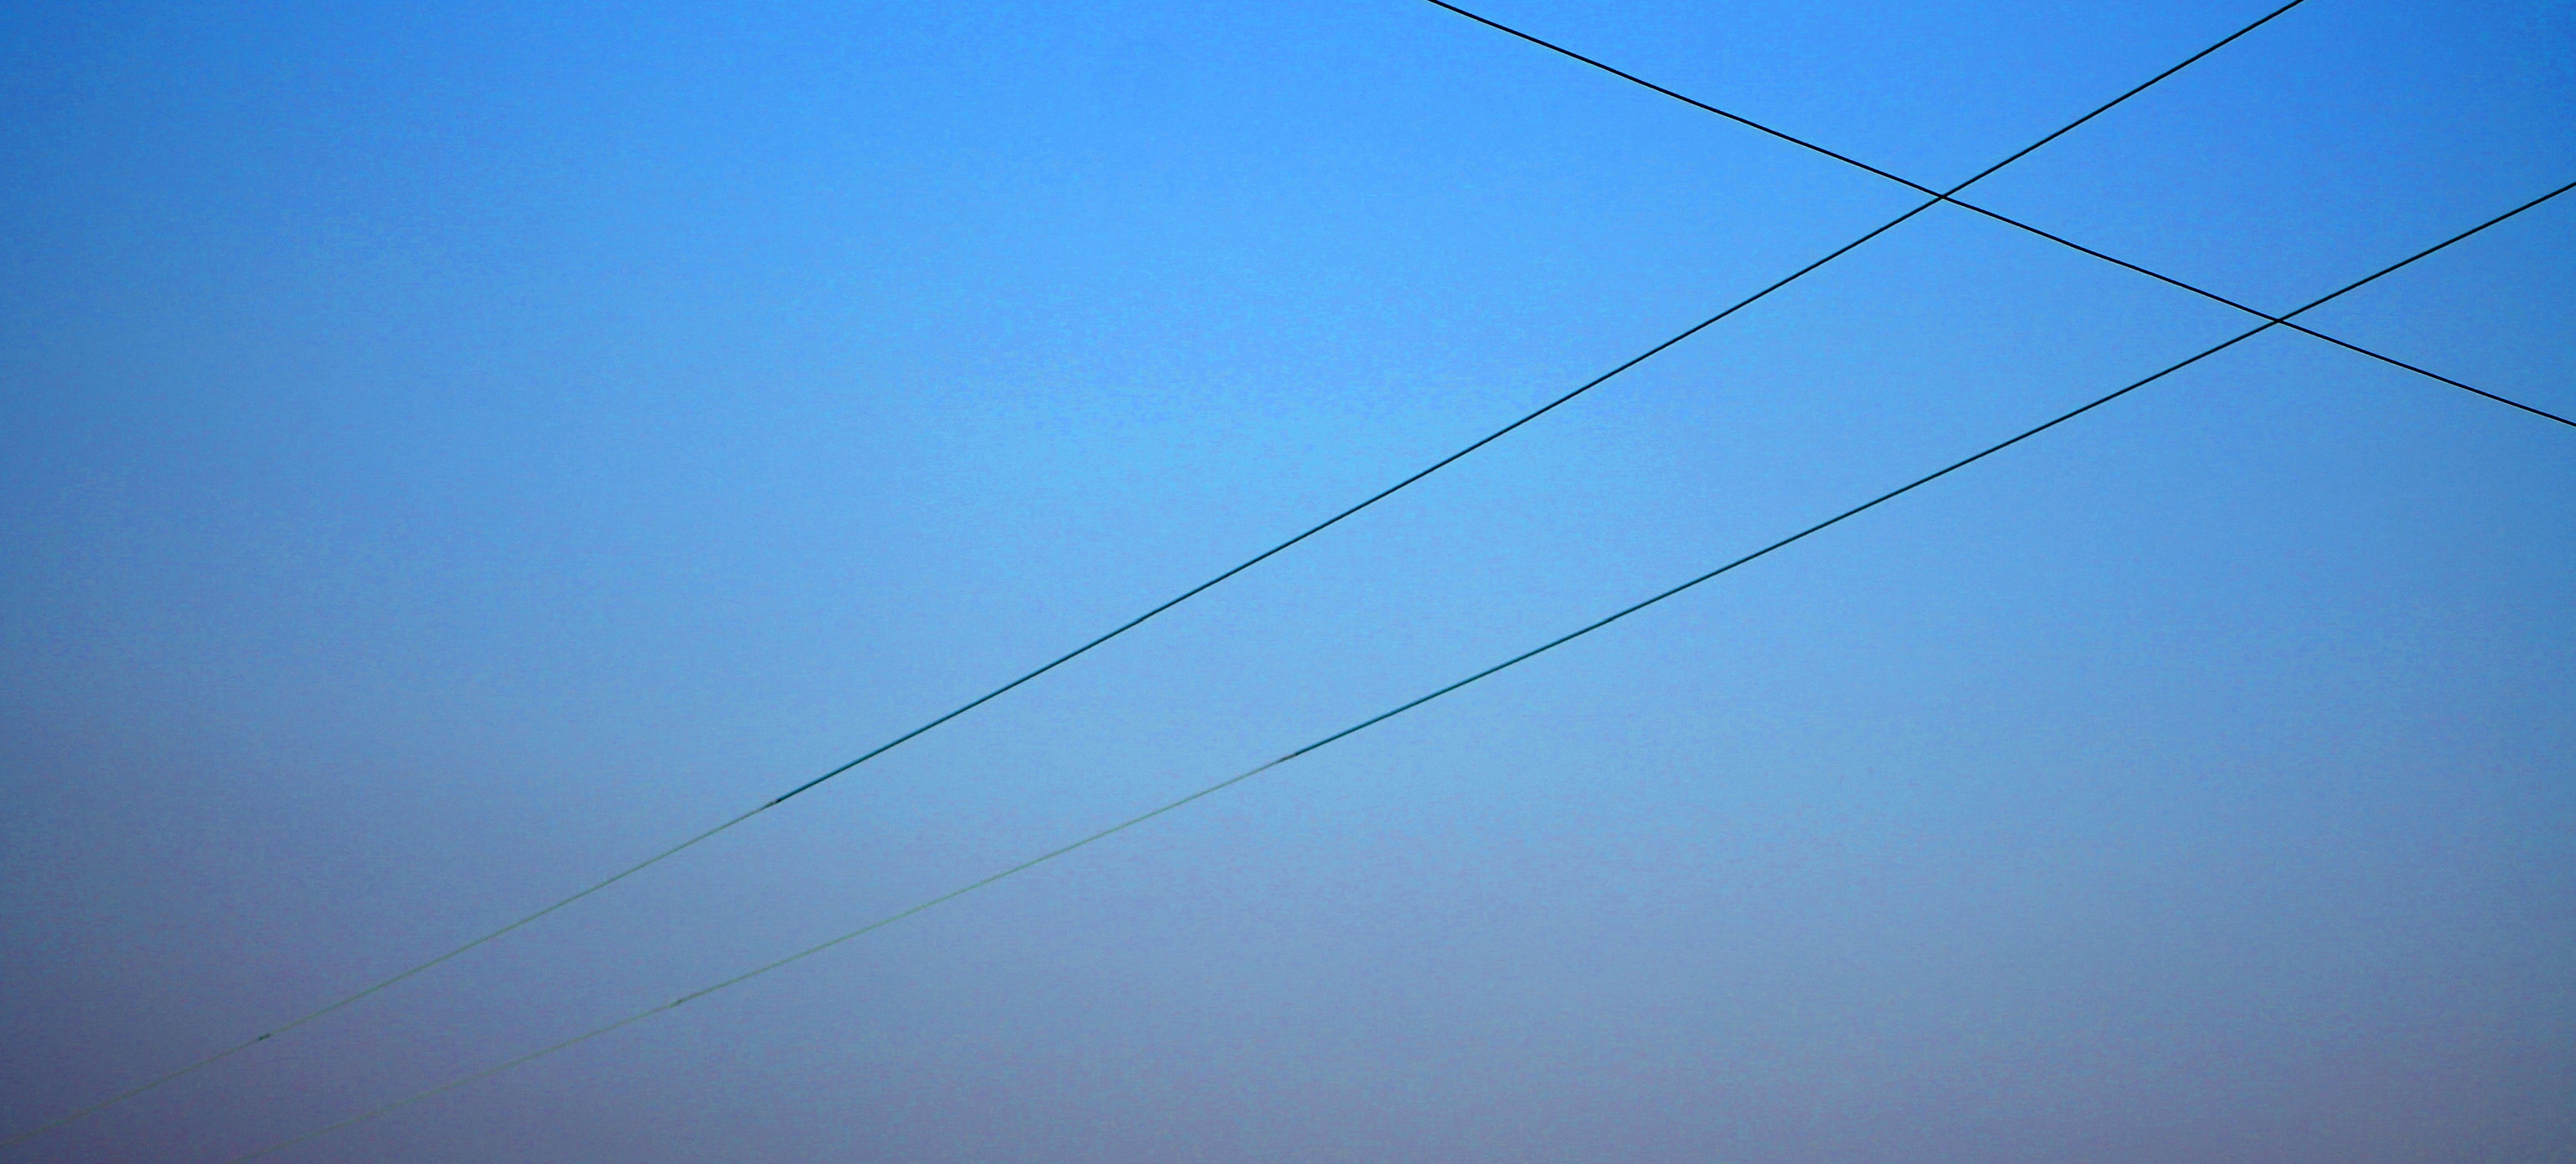
horizon, cloud, sky, wind, atmosphere, peak, summer, line, canon, park, blue, electricity, uk, national, district, lines, eos, 2013, derbyshire, patterns, shape, shapes, dailyshoot, vividstriking, 365, anawesomeshot, dazzlingshot, leshaines, atmosphere of earth, overhead power line